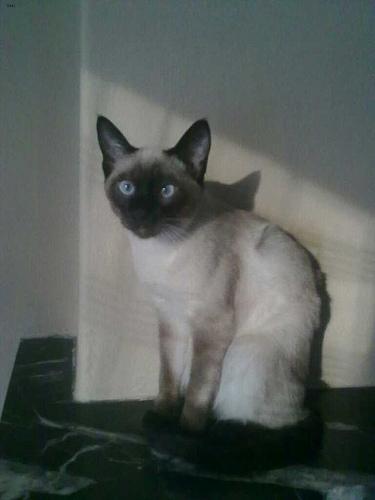
Breed: Siamese